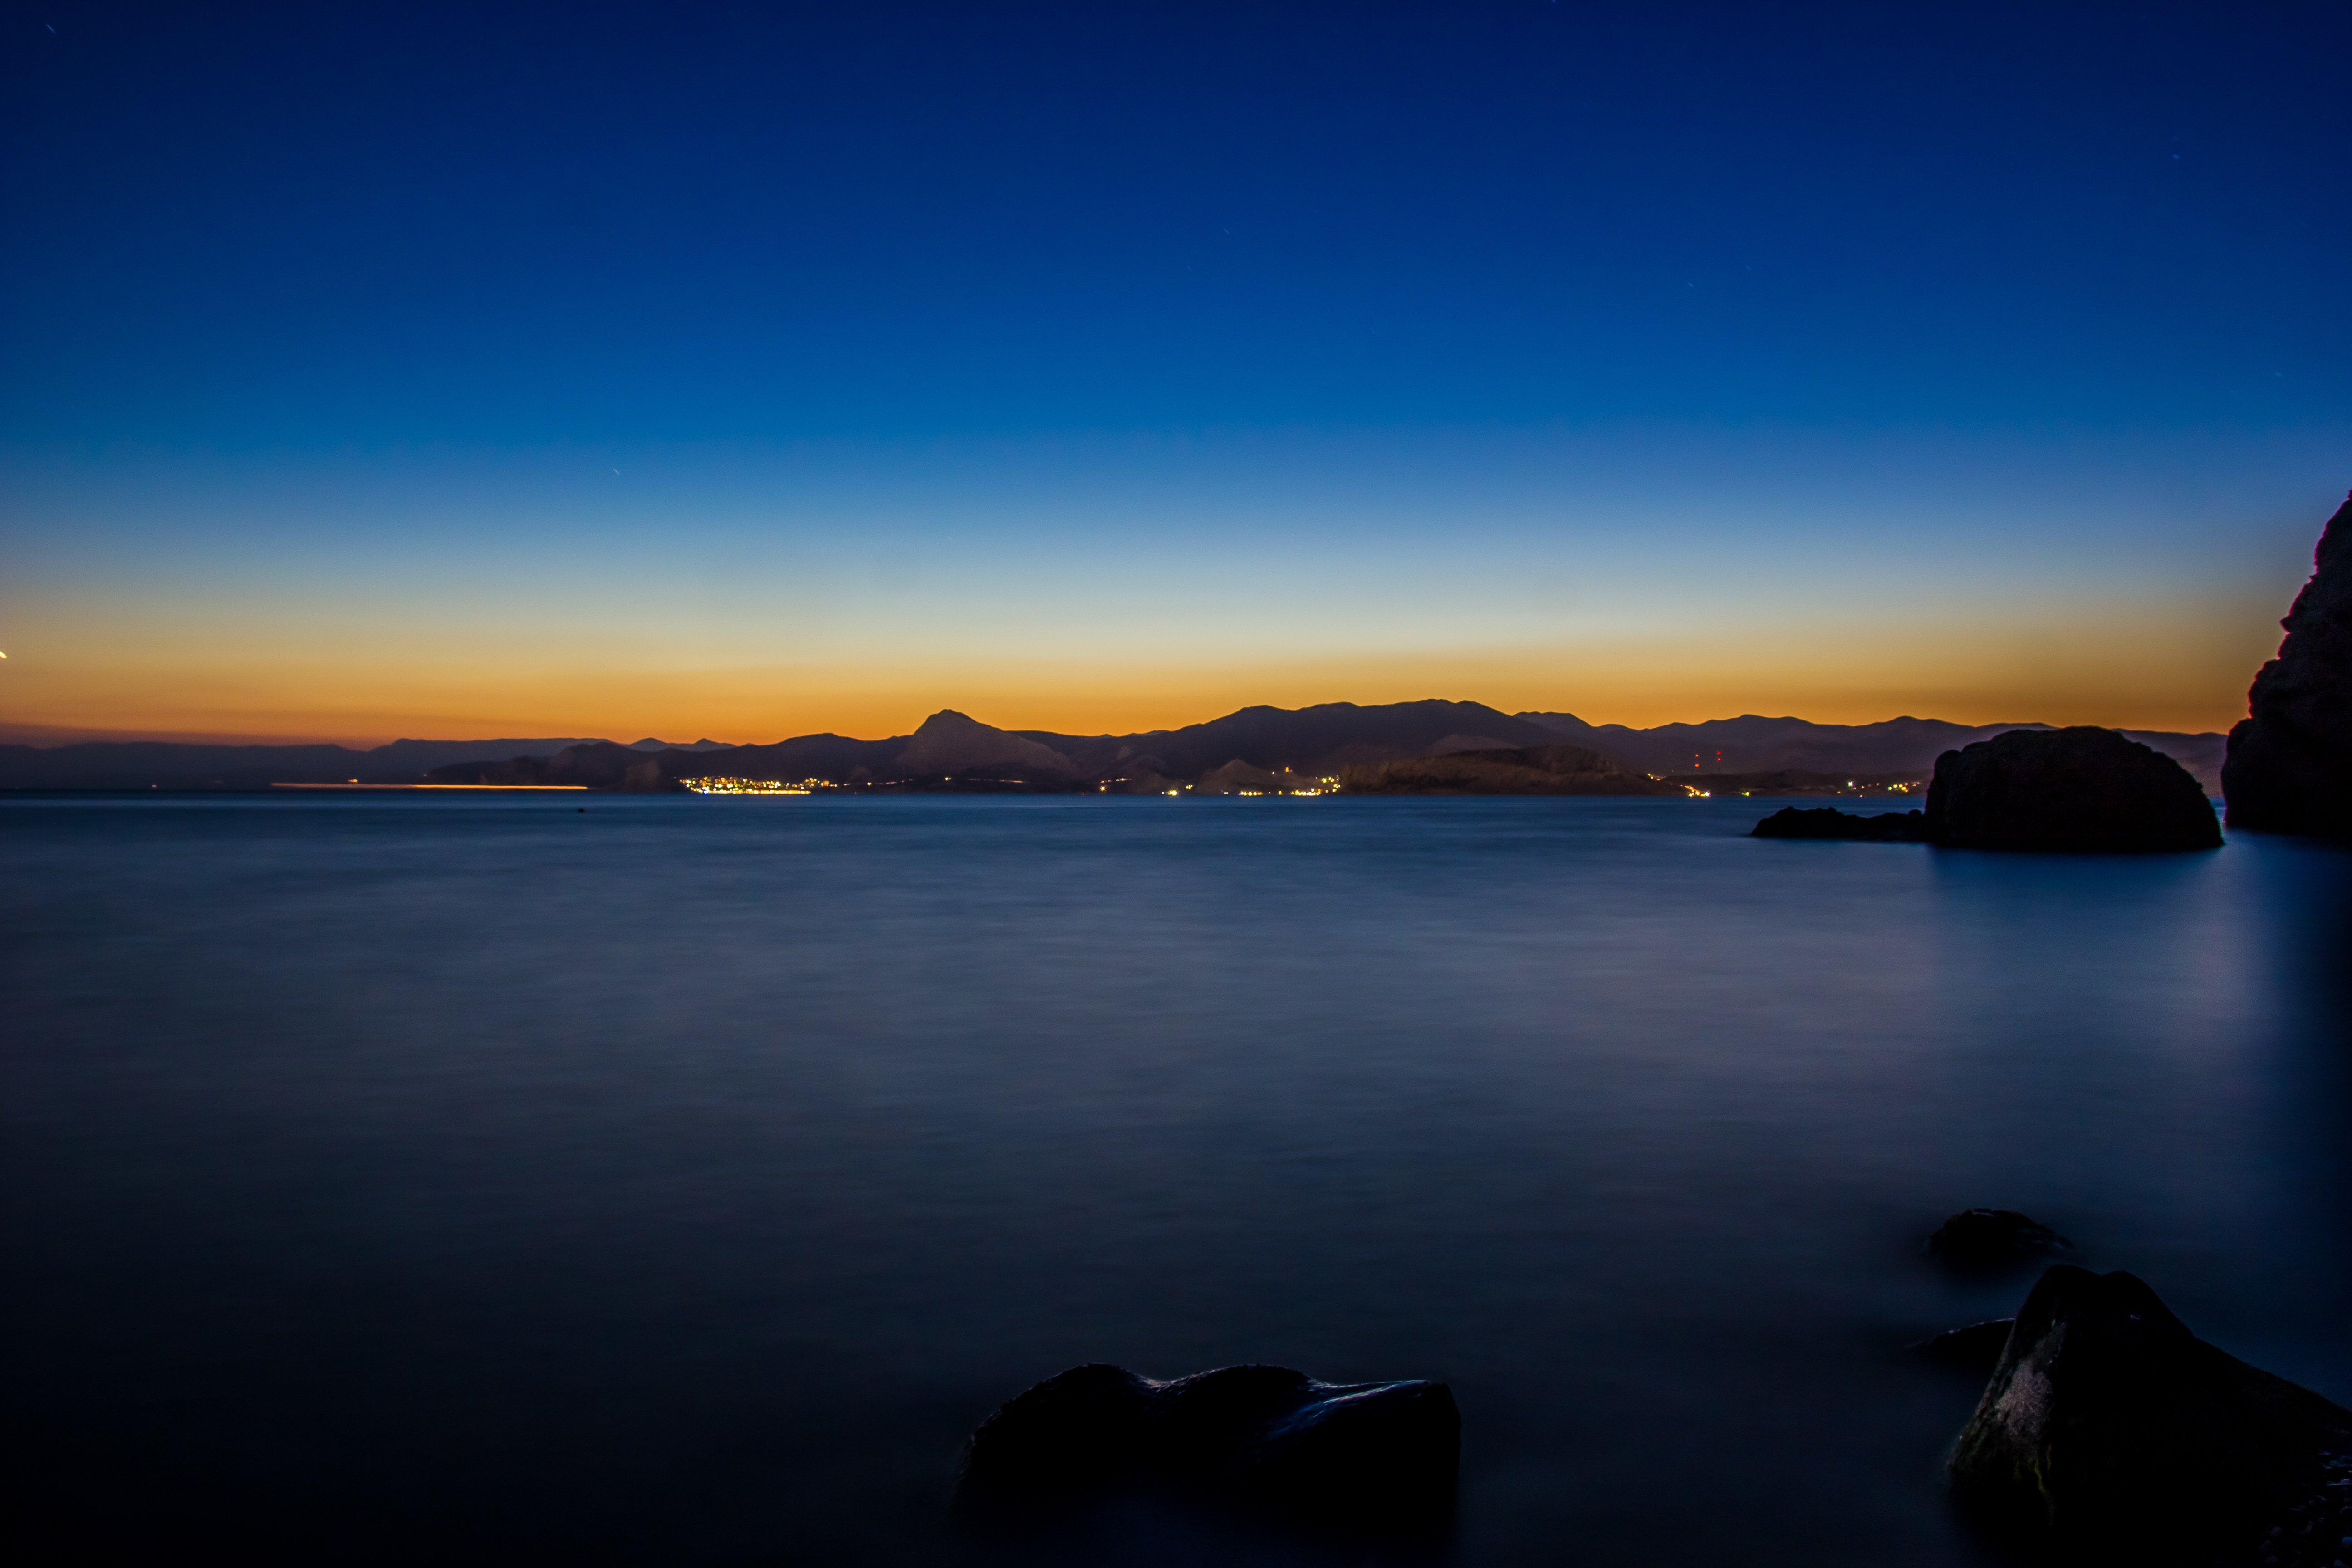
sea, coast, ocean, horizon, cloud, sky, sunrise, sunset, night, sunlight, morning, lake, dawn, dusk, evening, reflection, bay, afterglow